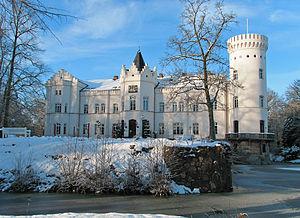
Le château de Schlemmin est un château néogothique construit selon les plans d'Eduard Knoblauch, situé à Schlemmin dans l'arrondissement de Poméranie-Occidentale-Rügen en Allemagne du nord.